Miranda de Ebro

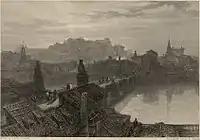
Miranda de Ebro in 1836 by David Roberts

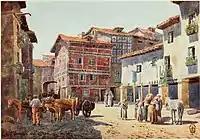
"Miranda del Ebro – a corner in the town" in 1906 by Edgar Thomas Ainger Wigram

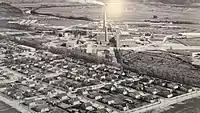
Paper mill in Miranda de Ebro

The first settlements in the area date from the Iron Age. The Roman ruins of Arce are located only from Miranda. There, according to the most recent studies, the Roman city of Deóbriga was built. Roman ruins are also found in the nearby municipalities of Cabriana and Puentelarrá.